Jacob Pereman

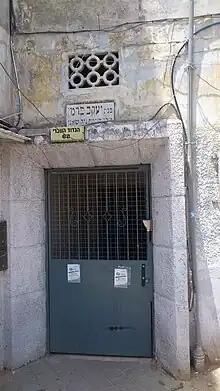
Jacob Pereman Corner in Neve Sha'anan neighborhood, Tel Aviv

Jacob Pereman (August 4, 1881 – September 19, 1960) was a Zionist activist, poet, thinker, biblical scholar, bibliographer, an art and book collector, expert and pioneer in the research of Jewish art and in its introduction to the general public in the Land of Israel.